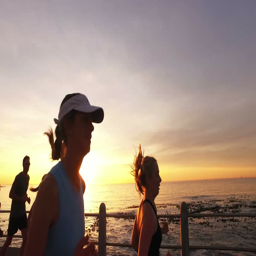
group of runners running on promenade by the sea in sunset .